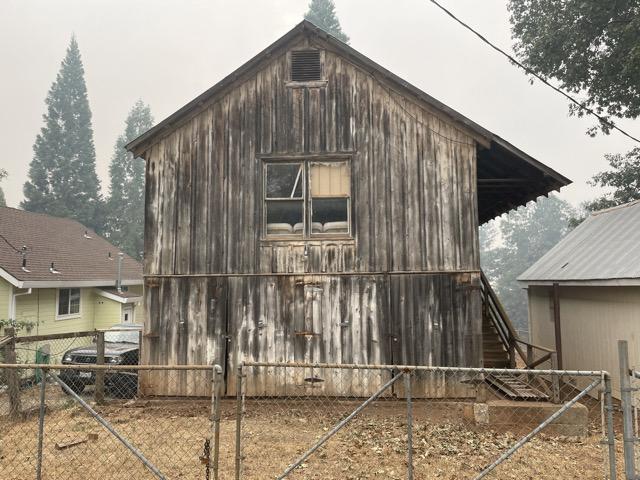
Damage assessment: no_damage